Cape Dutch

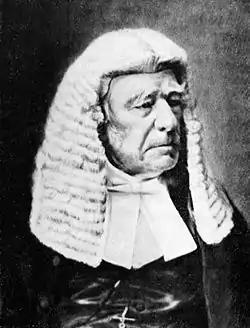
Christoffel Brand, proponent for a Cape Dutch ethnic consciousness

The creation of a distinct Cape Dutch society was closely linked to the evolution of Cape Dutch group identities and Afrikaner nationalism. During the 1830s a small group of professionals in Cape Town made the first concerted attempt to simulate a sense of cultural identity among white Dutch speakers in the Western Cape, based on a shared language and history. This led to the formation of the first true Cape Dutch social institutions, namely the first Dutch university in the colony, the , and periodicals and societies aimed at Dutch speakers. In 1824, a Dutch periodical, the , appeared. A society for the promotion of the community's history and the arts was also established, the . Christoffel Brand, son of a former Dutch colonial official and first Speaker of the Parliament of the Cape of Good Hope, was one of the most outspoken proponents for a unique Afrikaner ethnic consciousness. Brand argued that "England has taken from the old colonists of the Cape everything that was dear to them: their country, their laws, their customs, their slaves, their money, yes even their mother tongue...[they] had done everything to prove that they wanted to be British, while their conquerors had continually worked to remind them they were Hollanders". In 1830, was started as a Dutch-language newspaper to counter the dominant influence of English journalism in the Western Cape.